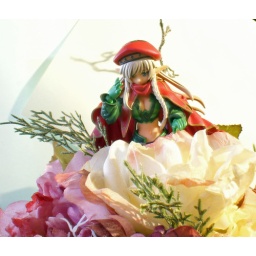
in a bed of flowers